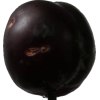
Label: plum